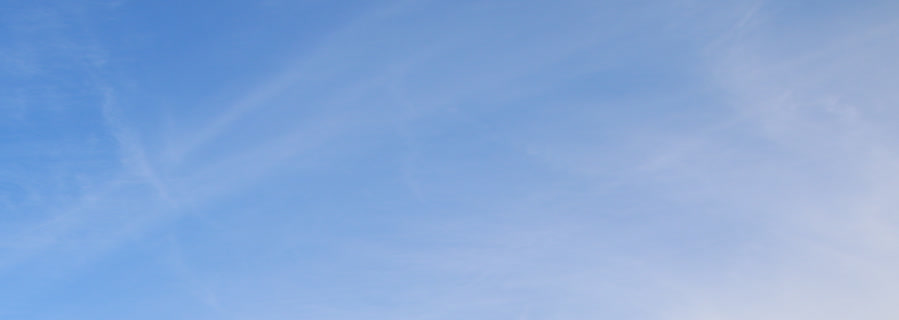
Cloud type: Cirrus